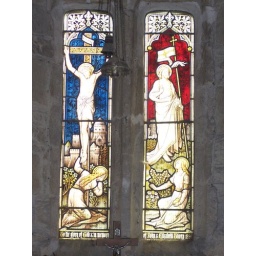
Stained glass window in The Parish Church, St. Giles, Noke, Oxfordshire